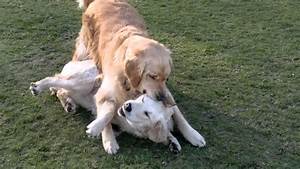
Label: cane